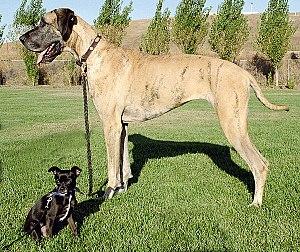
L'évolution expérimentale est une branche de la biologie évolutive qui étudie les dynamiques de l'évolution par des expériences ou des manipulations contrôlées sur le terrain. L'évolution peut être observée en laboratoire car les populations s'adaptent à de nouvelles conditions environnementales et/ou subissent des changements à cause de processus stochastiques tels que la dérive génétique. À l'aide d'outils moléculaires modernes, il est possible d'identifier les mutations sur lesquelles la sélection agit et ce qui a provoqué des adaptations, et de comprendre comment ces mutations fonctionnent exactement. À cause du fait qu'un grand nombre de générations est requis pour que l'adaptation ait lieu, l'évolution expérimentale est généralement mise en place avec des microorganismes tels les bactéries, les levures ou les virus, ou d'autres organismes ayant des taux de génération élevés. Cependant, les études de laboratoire sur des renards et des rongeurs ont montré que des adaptations remarquables peuvent avoir lieu en seulement 10-20 générations, et des expériences avec des guppies ont permis d'observer des adaptations survenues en des nombres de générations comparables.
Chez les animaux domestiques, la race est un rang taxinomique informel, inférieur à l'espèce. Les races et les sous-races sont distinguées à des fins d'élevage et de sélection.